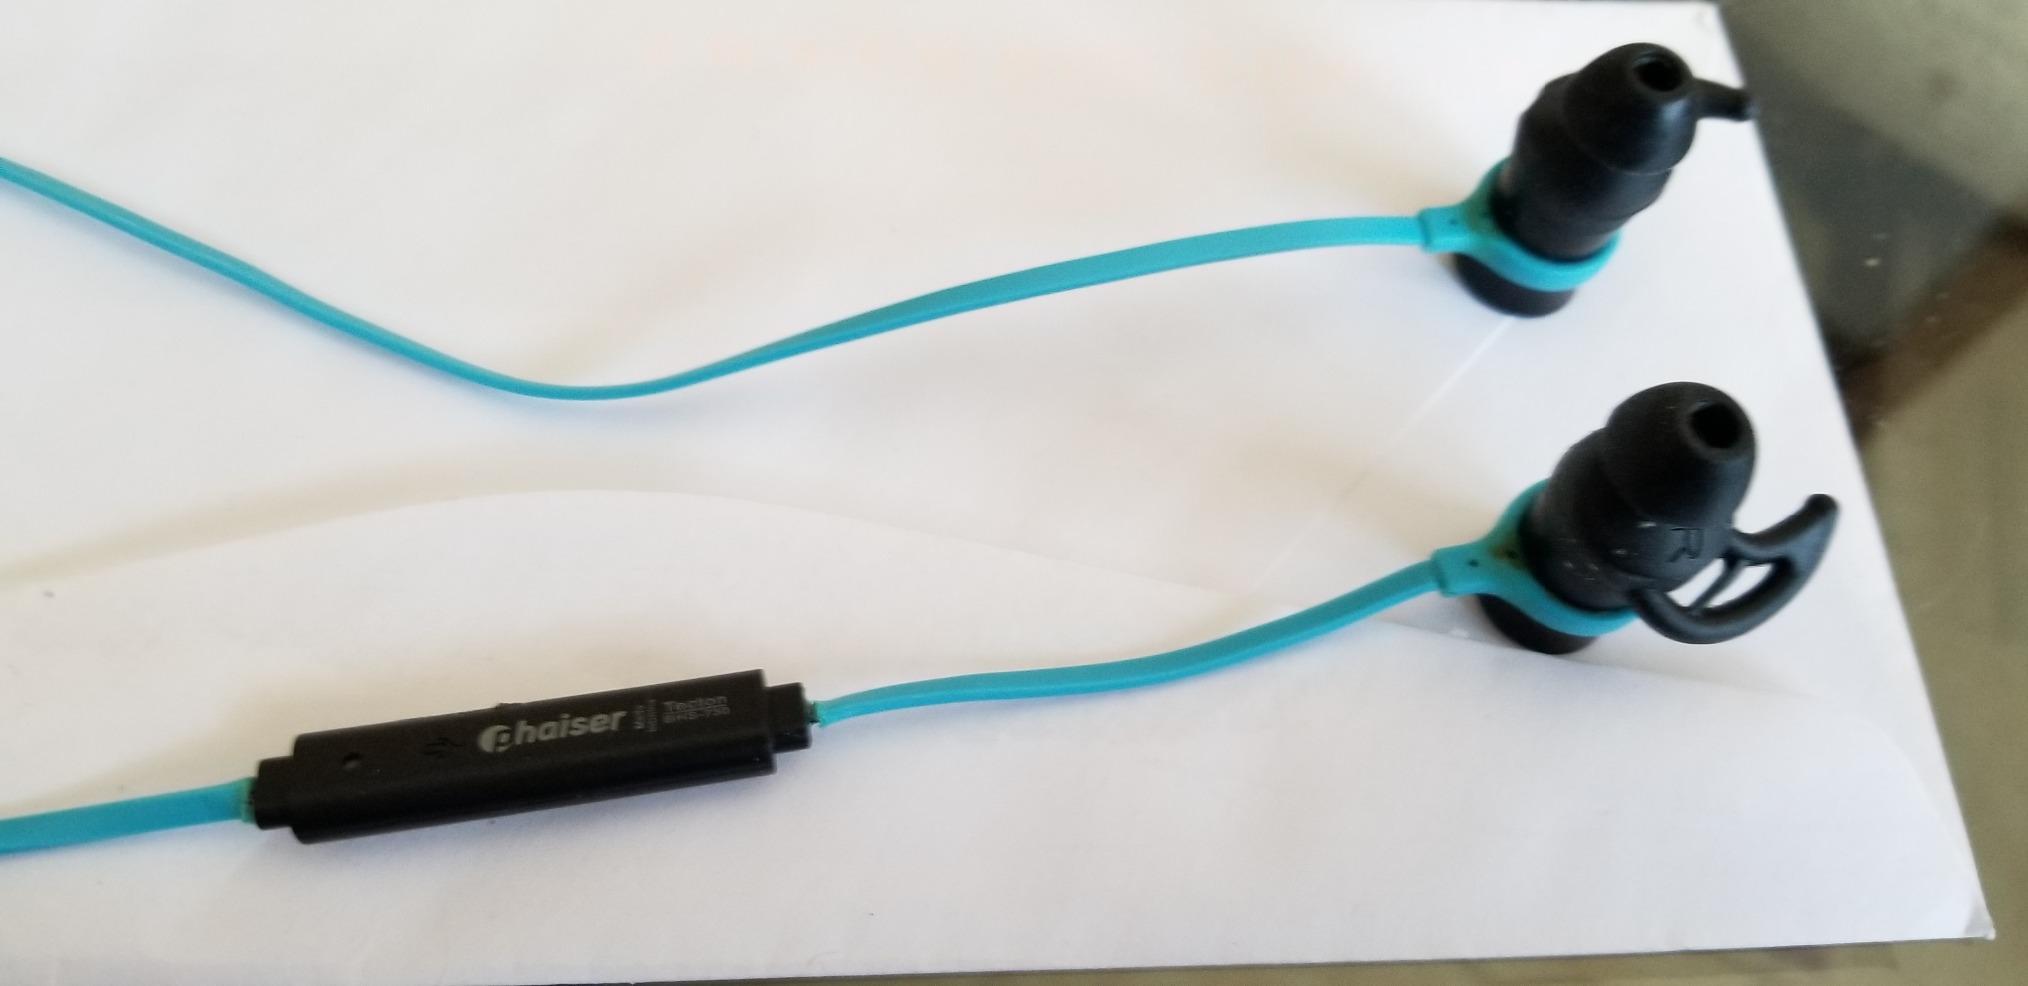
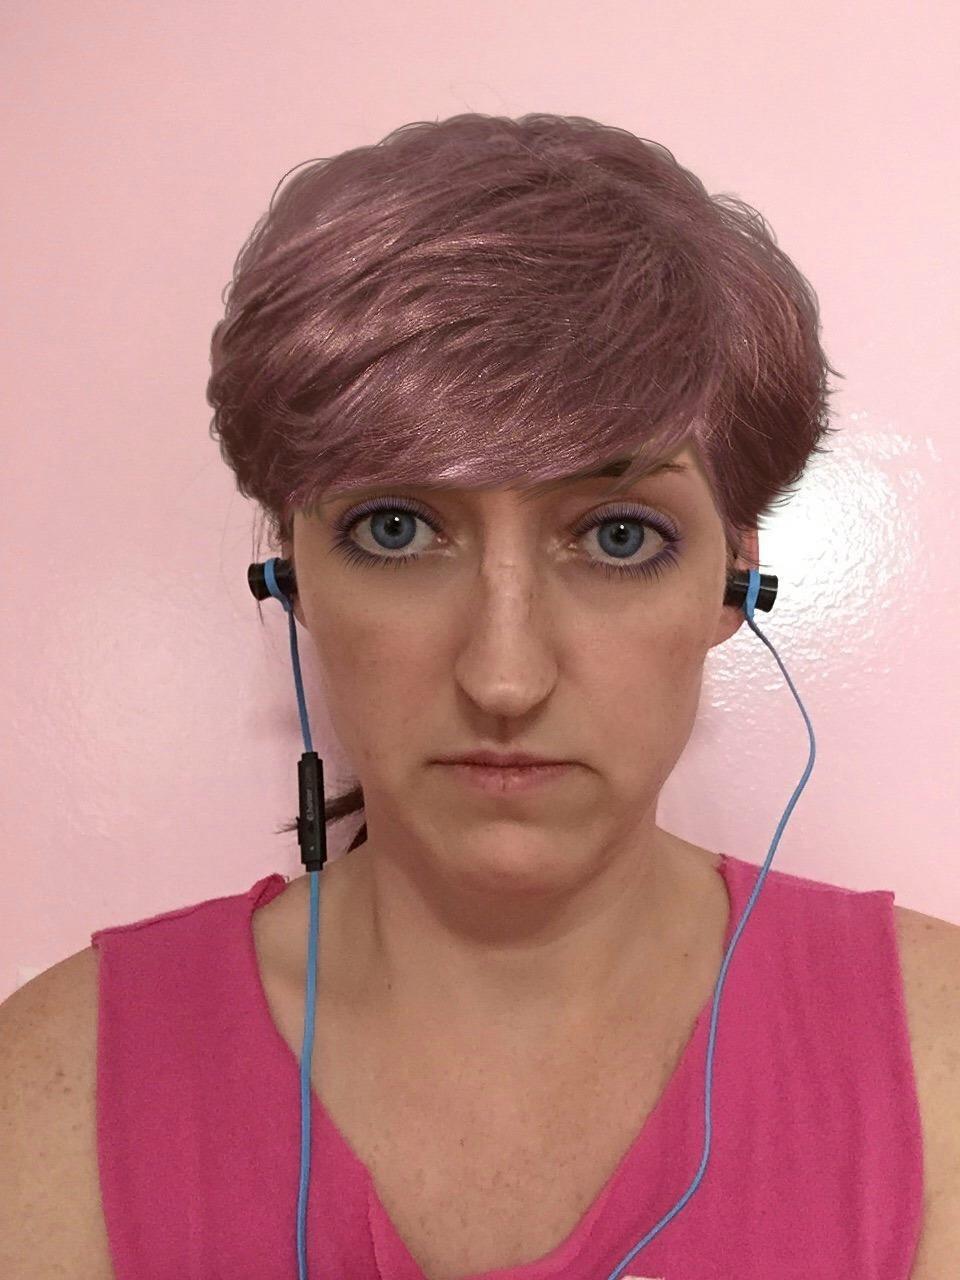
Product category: earbuds
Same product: yes